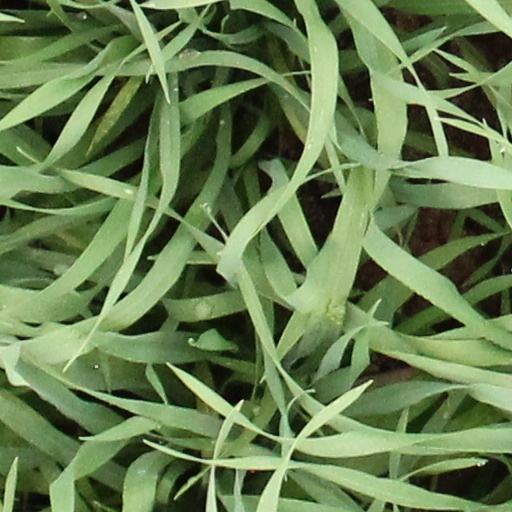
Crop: wheat